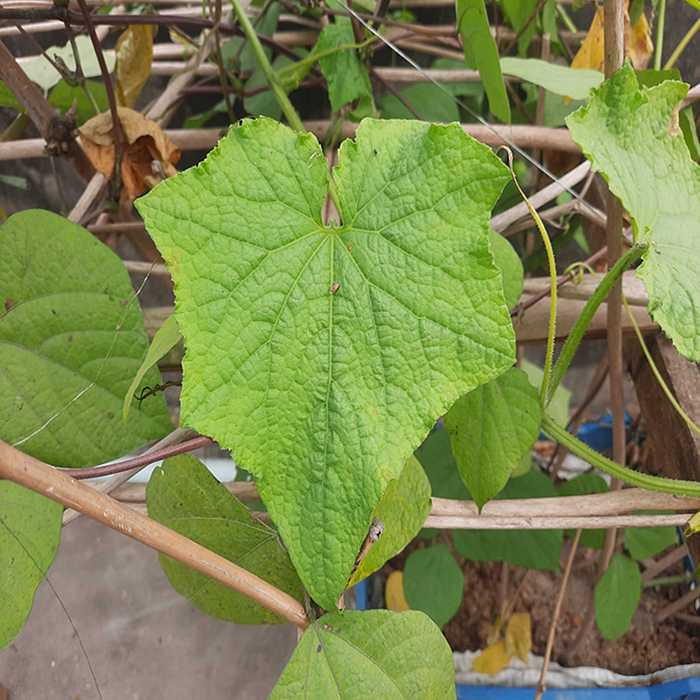
Plant: Cucumber
Label: Fresh leaf